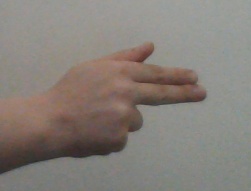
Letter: ghain